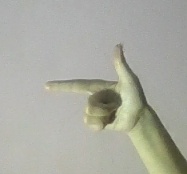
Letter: yaa